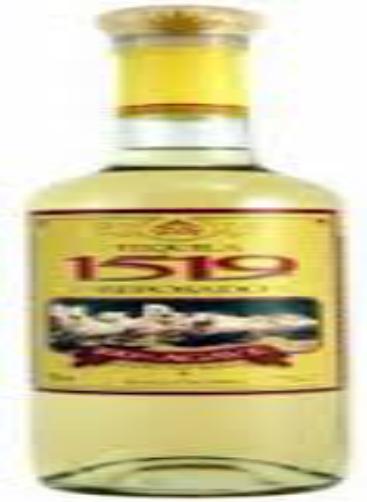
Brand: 1519 Tequila
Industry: Food